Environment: real
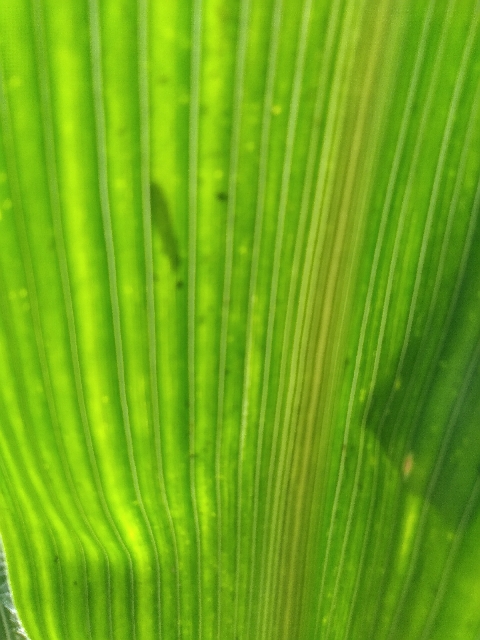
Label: lethal_necrosis